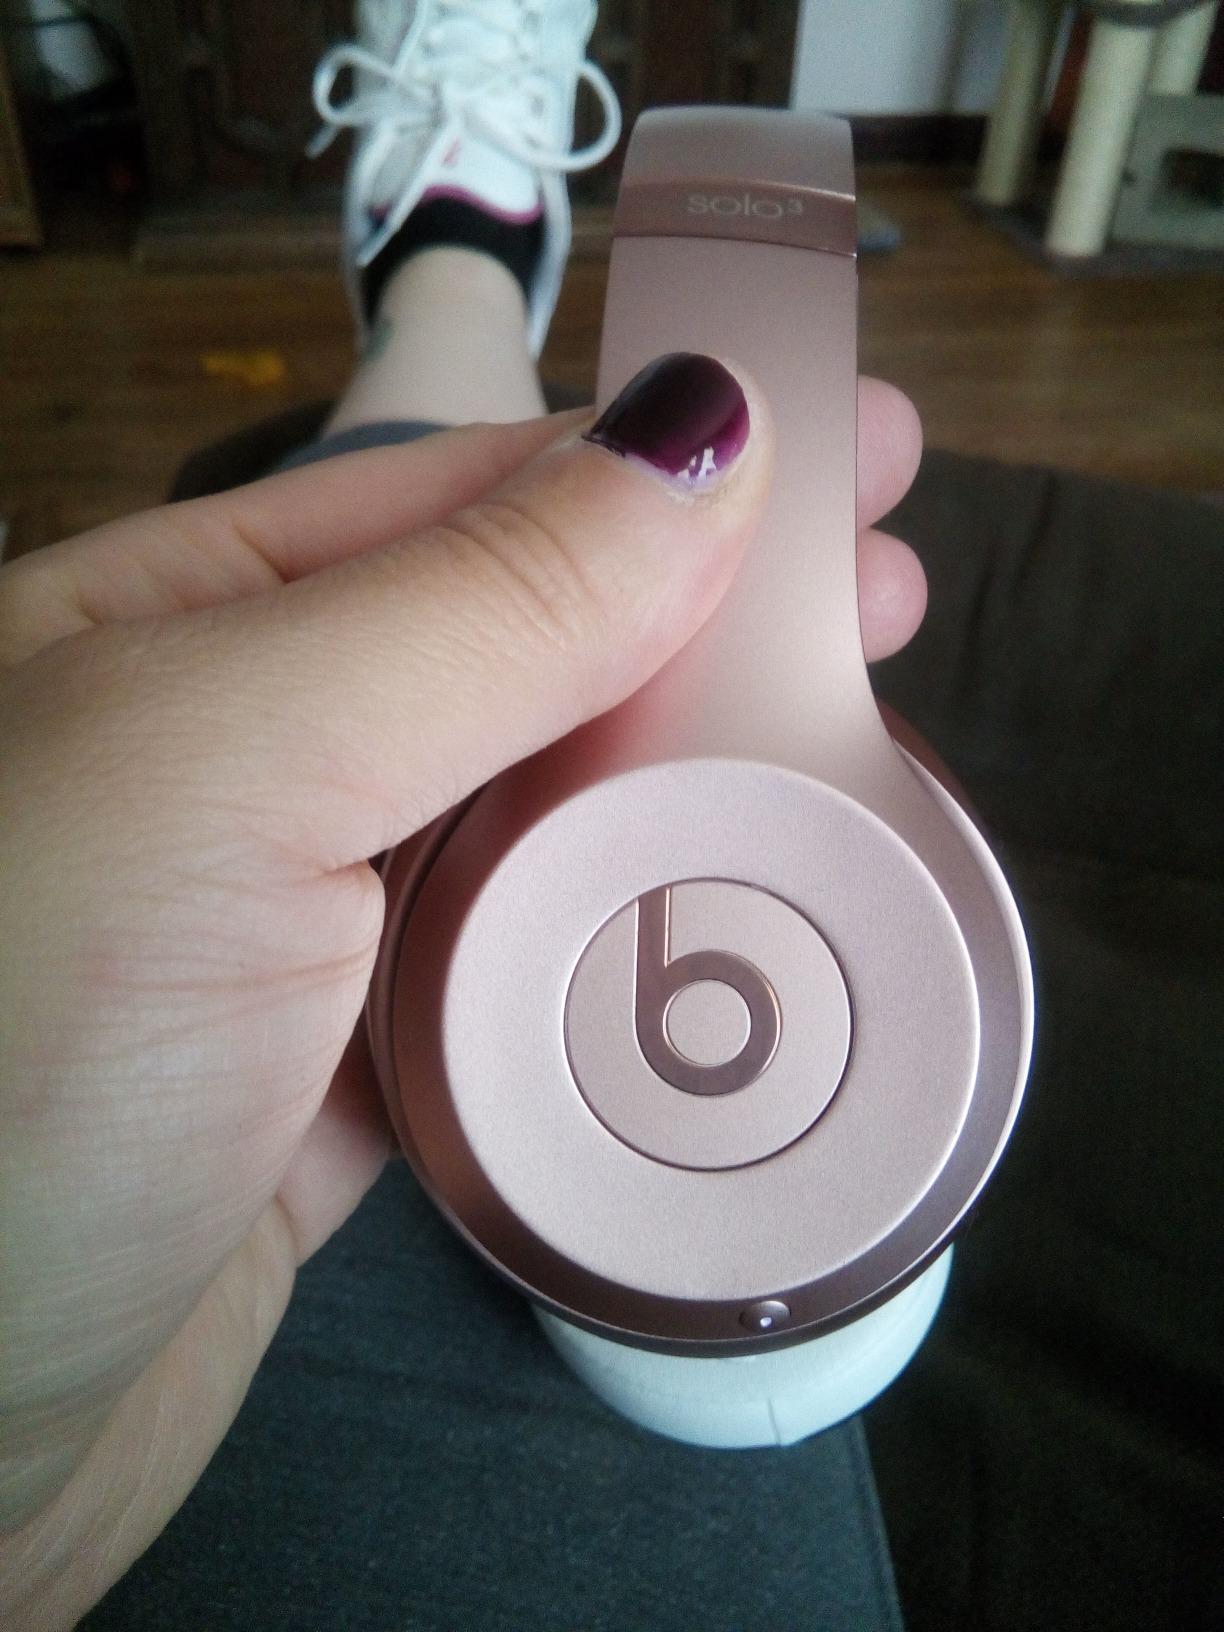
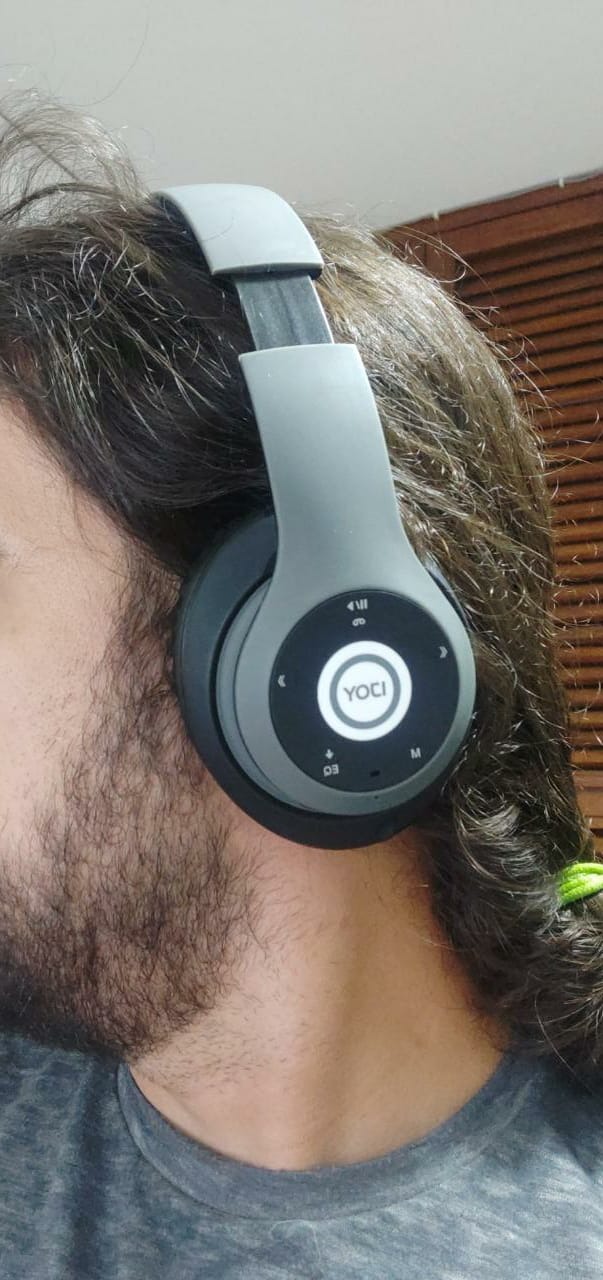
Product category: headphones
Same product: no